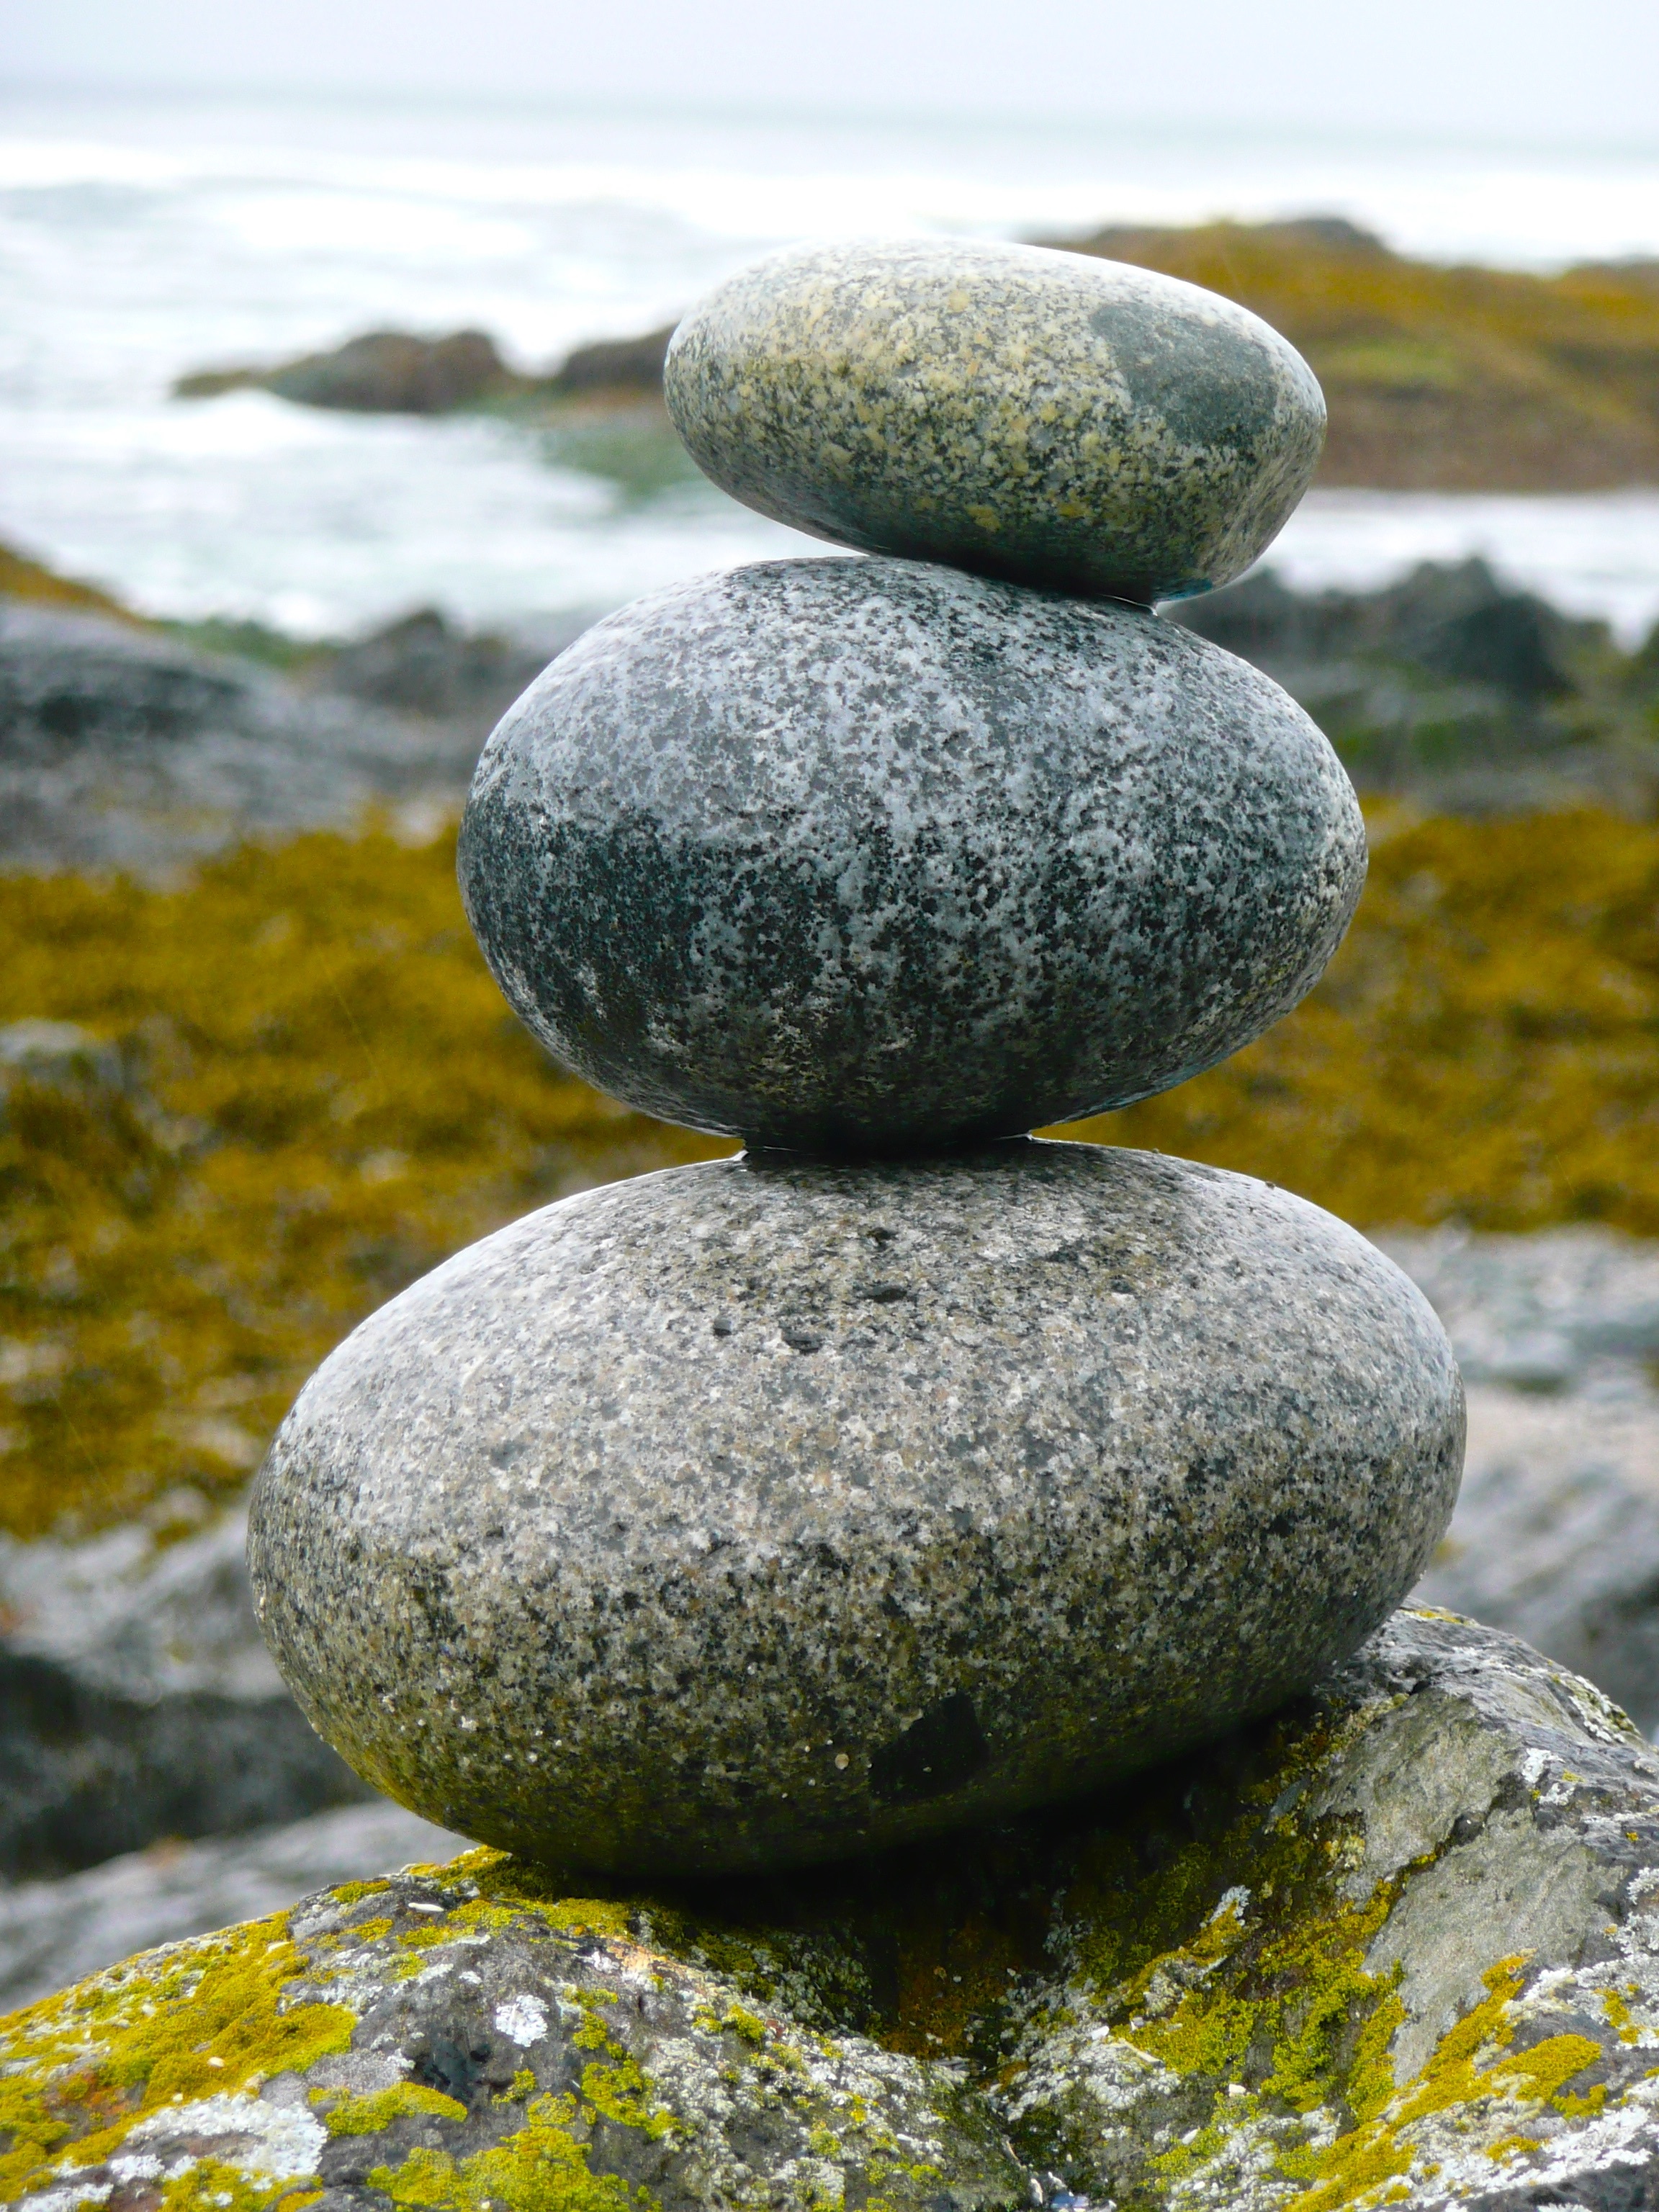
sea, coast, water, nature, sand, rock, shore, green, pebble, material, geology, boulder, water feature